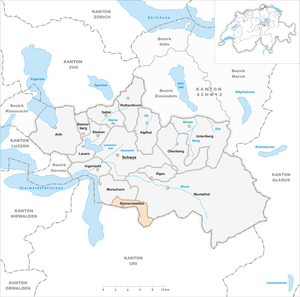
Riemenstalden est une commune suisse du canton de Schwytz, située dans le district de Schwytz.